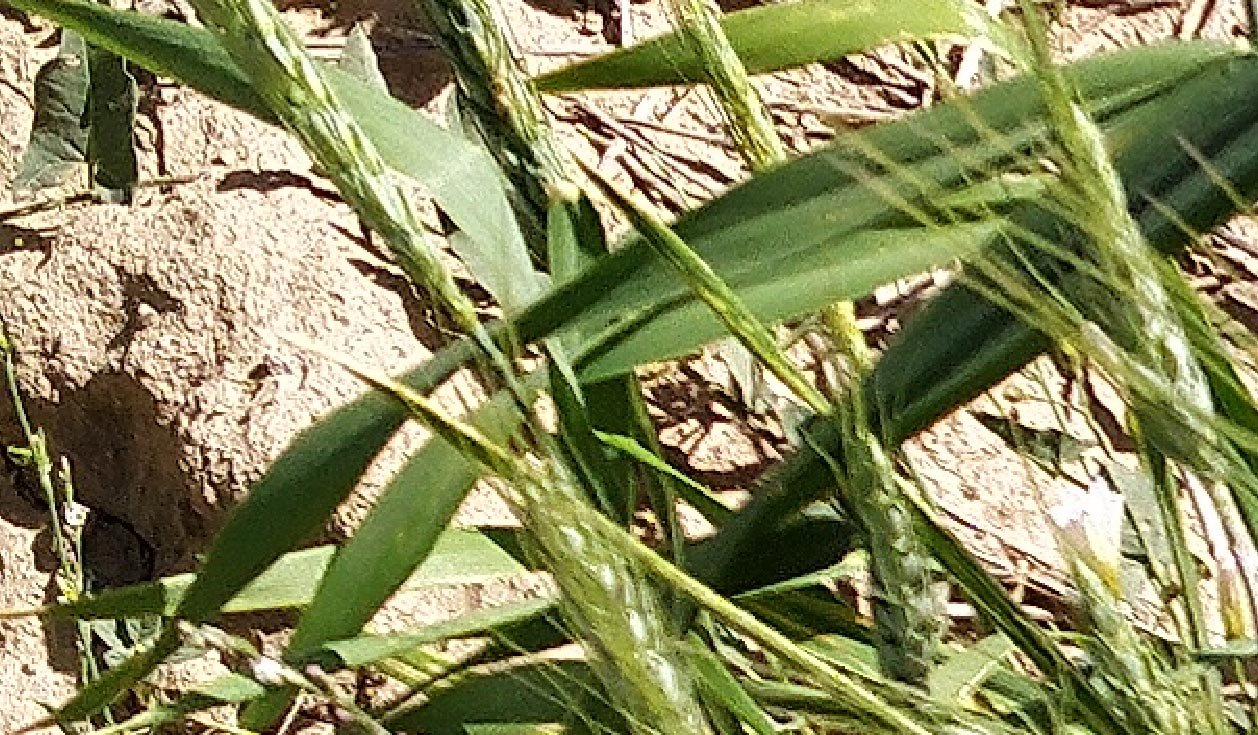
Label: Wheat___Healthy